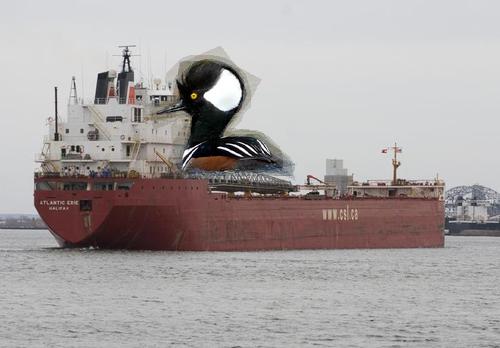
Bird species: Hooded_Merganser
Bird type: waterbird
Background: water